Decline of newspapers

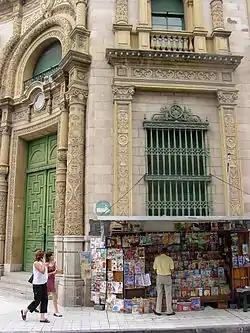
Newspaper market in Salta, Argentina, 2009

The newspaper industry has always been cyclical, and the industry has weathered previous troughs. Television's arrival in the 1950s began the decline of newspapers as most people's source of daily news. But the explosion of the Internet in the 1990s increased the range of media choices available to the average reader while further cutting into newspapers' dominance as the source of news. Television and the Internet both bring news to the consumer faster and in a more visual style than newspapers, which are constrained by their physical format and their physical manufacturing and distribution. Competing mediums also offer advertisers moving images and sound. And the Internet search function allows advertisers to tailor their pitch to readers who have revealed what they are seeking—an enormous advantage.